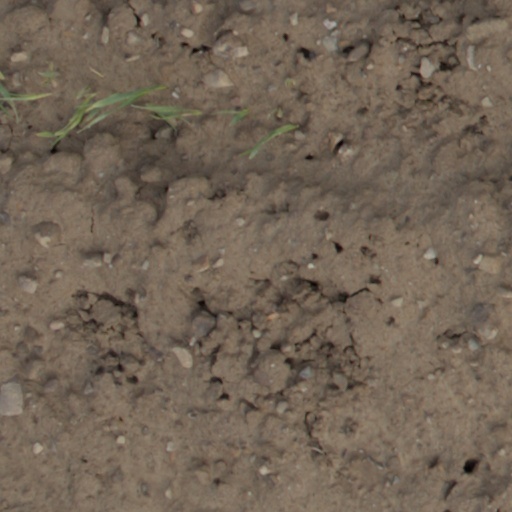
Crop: wheat